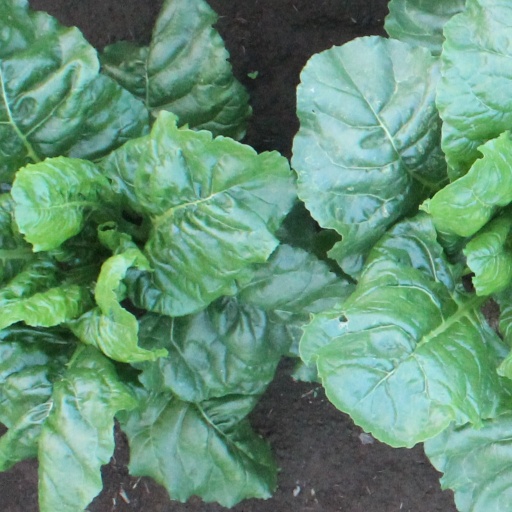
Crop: sugar beet